Georgiana McCrae

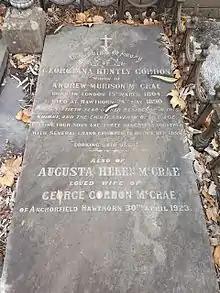
Gravestone of Georgiana McCrae

After a four month journey involving the usual excitements, including a severe storm and a birth at sea, the "Argyle" anchored in Hobson's Bay, near Melbourne on 1 March 1841. The newly reunited family moved into Argyle Cottage in Little Lonsdale Street, Melbourne, its steep rent of £100 per annum reflecting the lack of housing in the new town. A third McCrae brother, Alexander, arrived in Melbourne in 1841, joining Andrew and Farquhar to start his life afresh —- albeit with a lot of quarrelling between their respective families. As a sociable person, Georgiana quickly made friends, including with Sophie La Trobe, wife of the Government Superintendent Charles La Trobe. Georgiana was kept busy looking after her four sons, whom she took on lengthy walks, as well as entertaining guests at dinner parties and painting portraits for friendship.